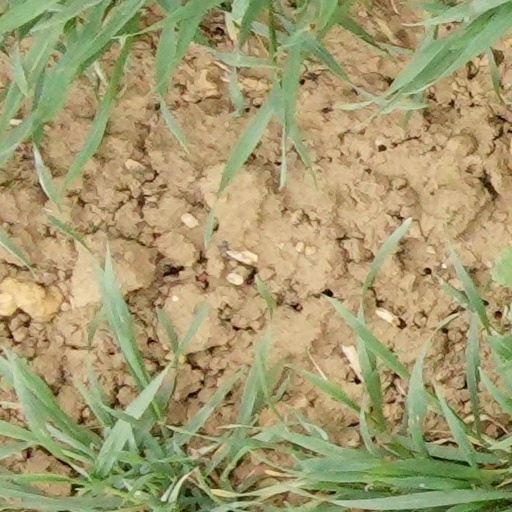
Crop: wheat